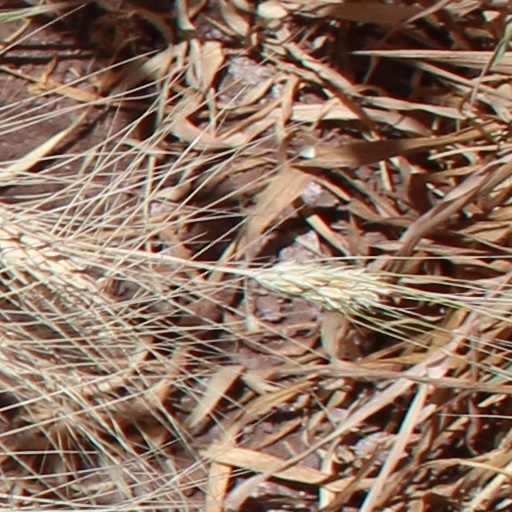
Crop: wheat